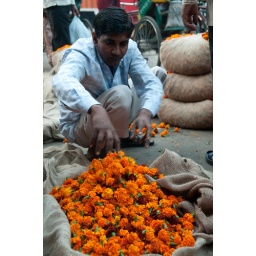
Wandering around flower market outside Fatepuri Masjid on Chandni Chowk in Old Delhi